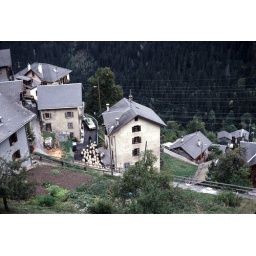
A flock of sheep blocking traffic on a village road in the southwestern Swiss alps